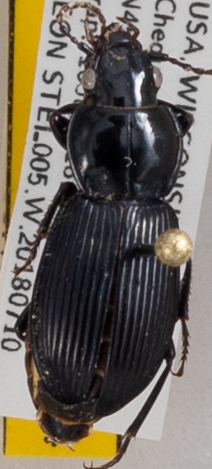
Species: Pterostichus novus
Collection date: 2018-07-10
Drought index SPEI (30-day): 0.71
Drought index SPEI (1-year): -0.24
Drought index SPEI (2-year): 1.642